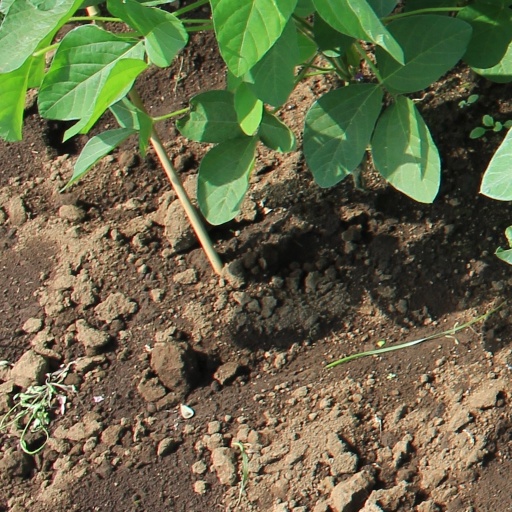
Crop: soybean